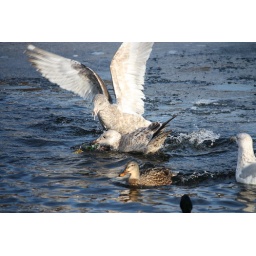
Notice the bright green just under the water in front of the gulls. Next shot tells the story.